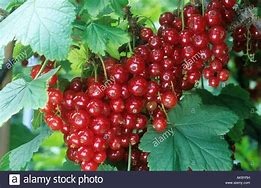
Label: redcurrant